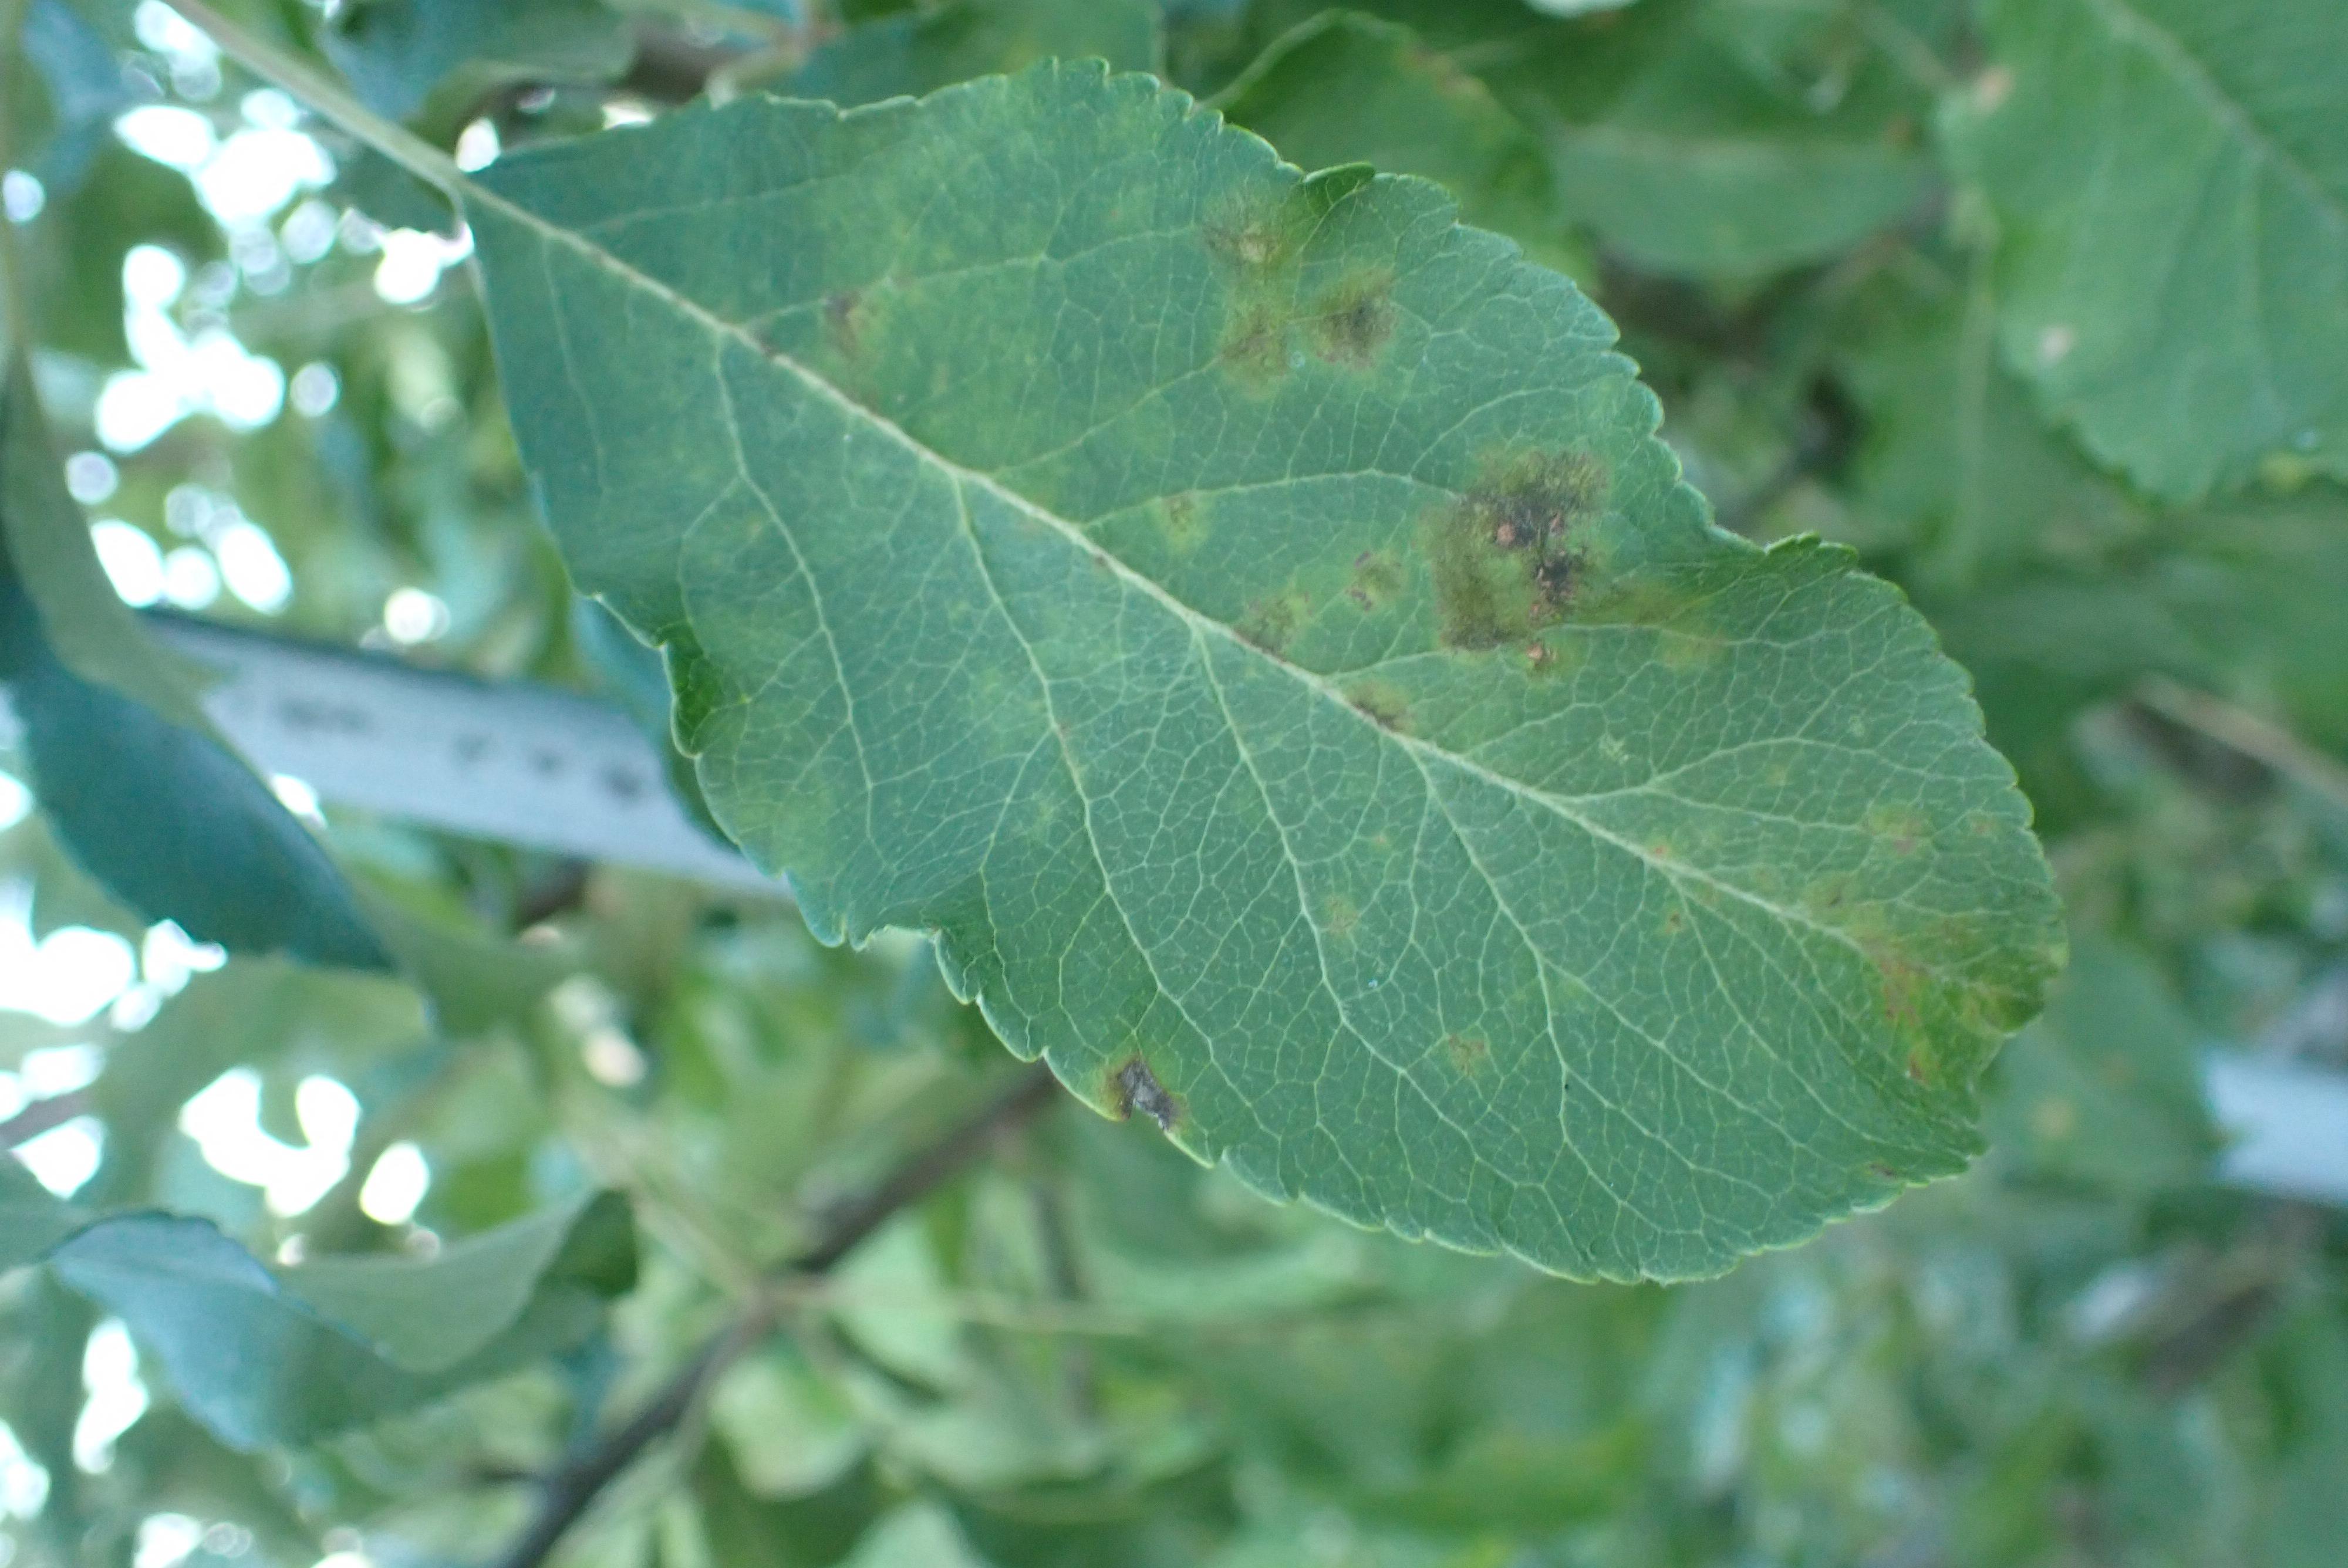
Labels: scab